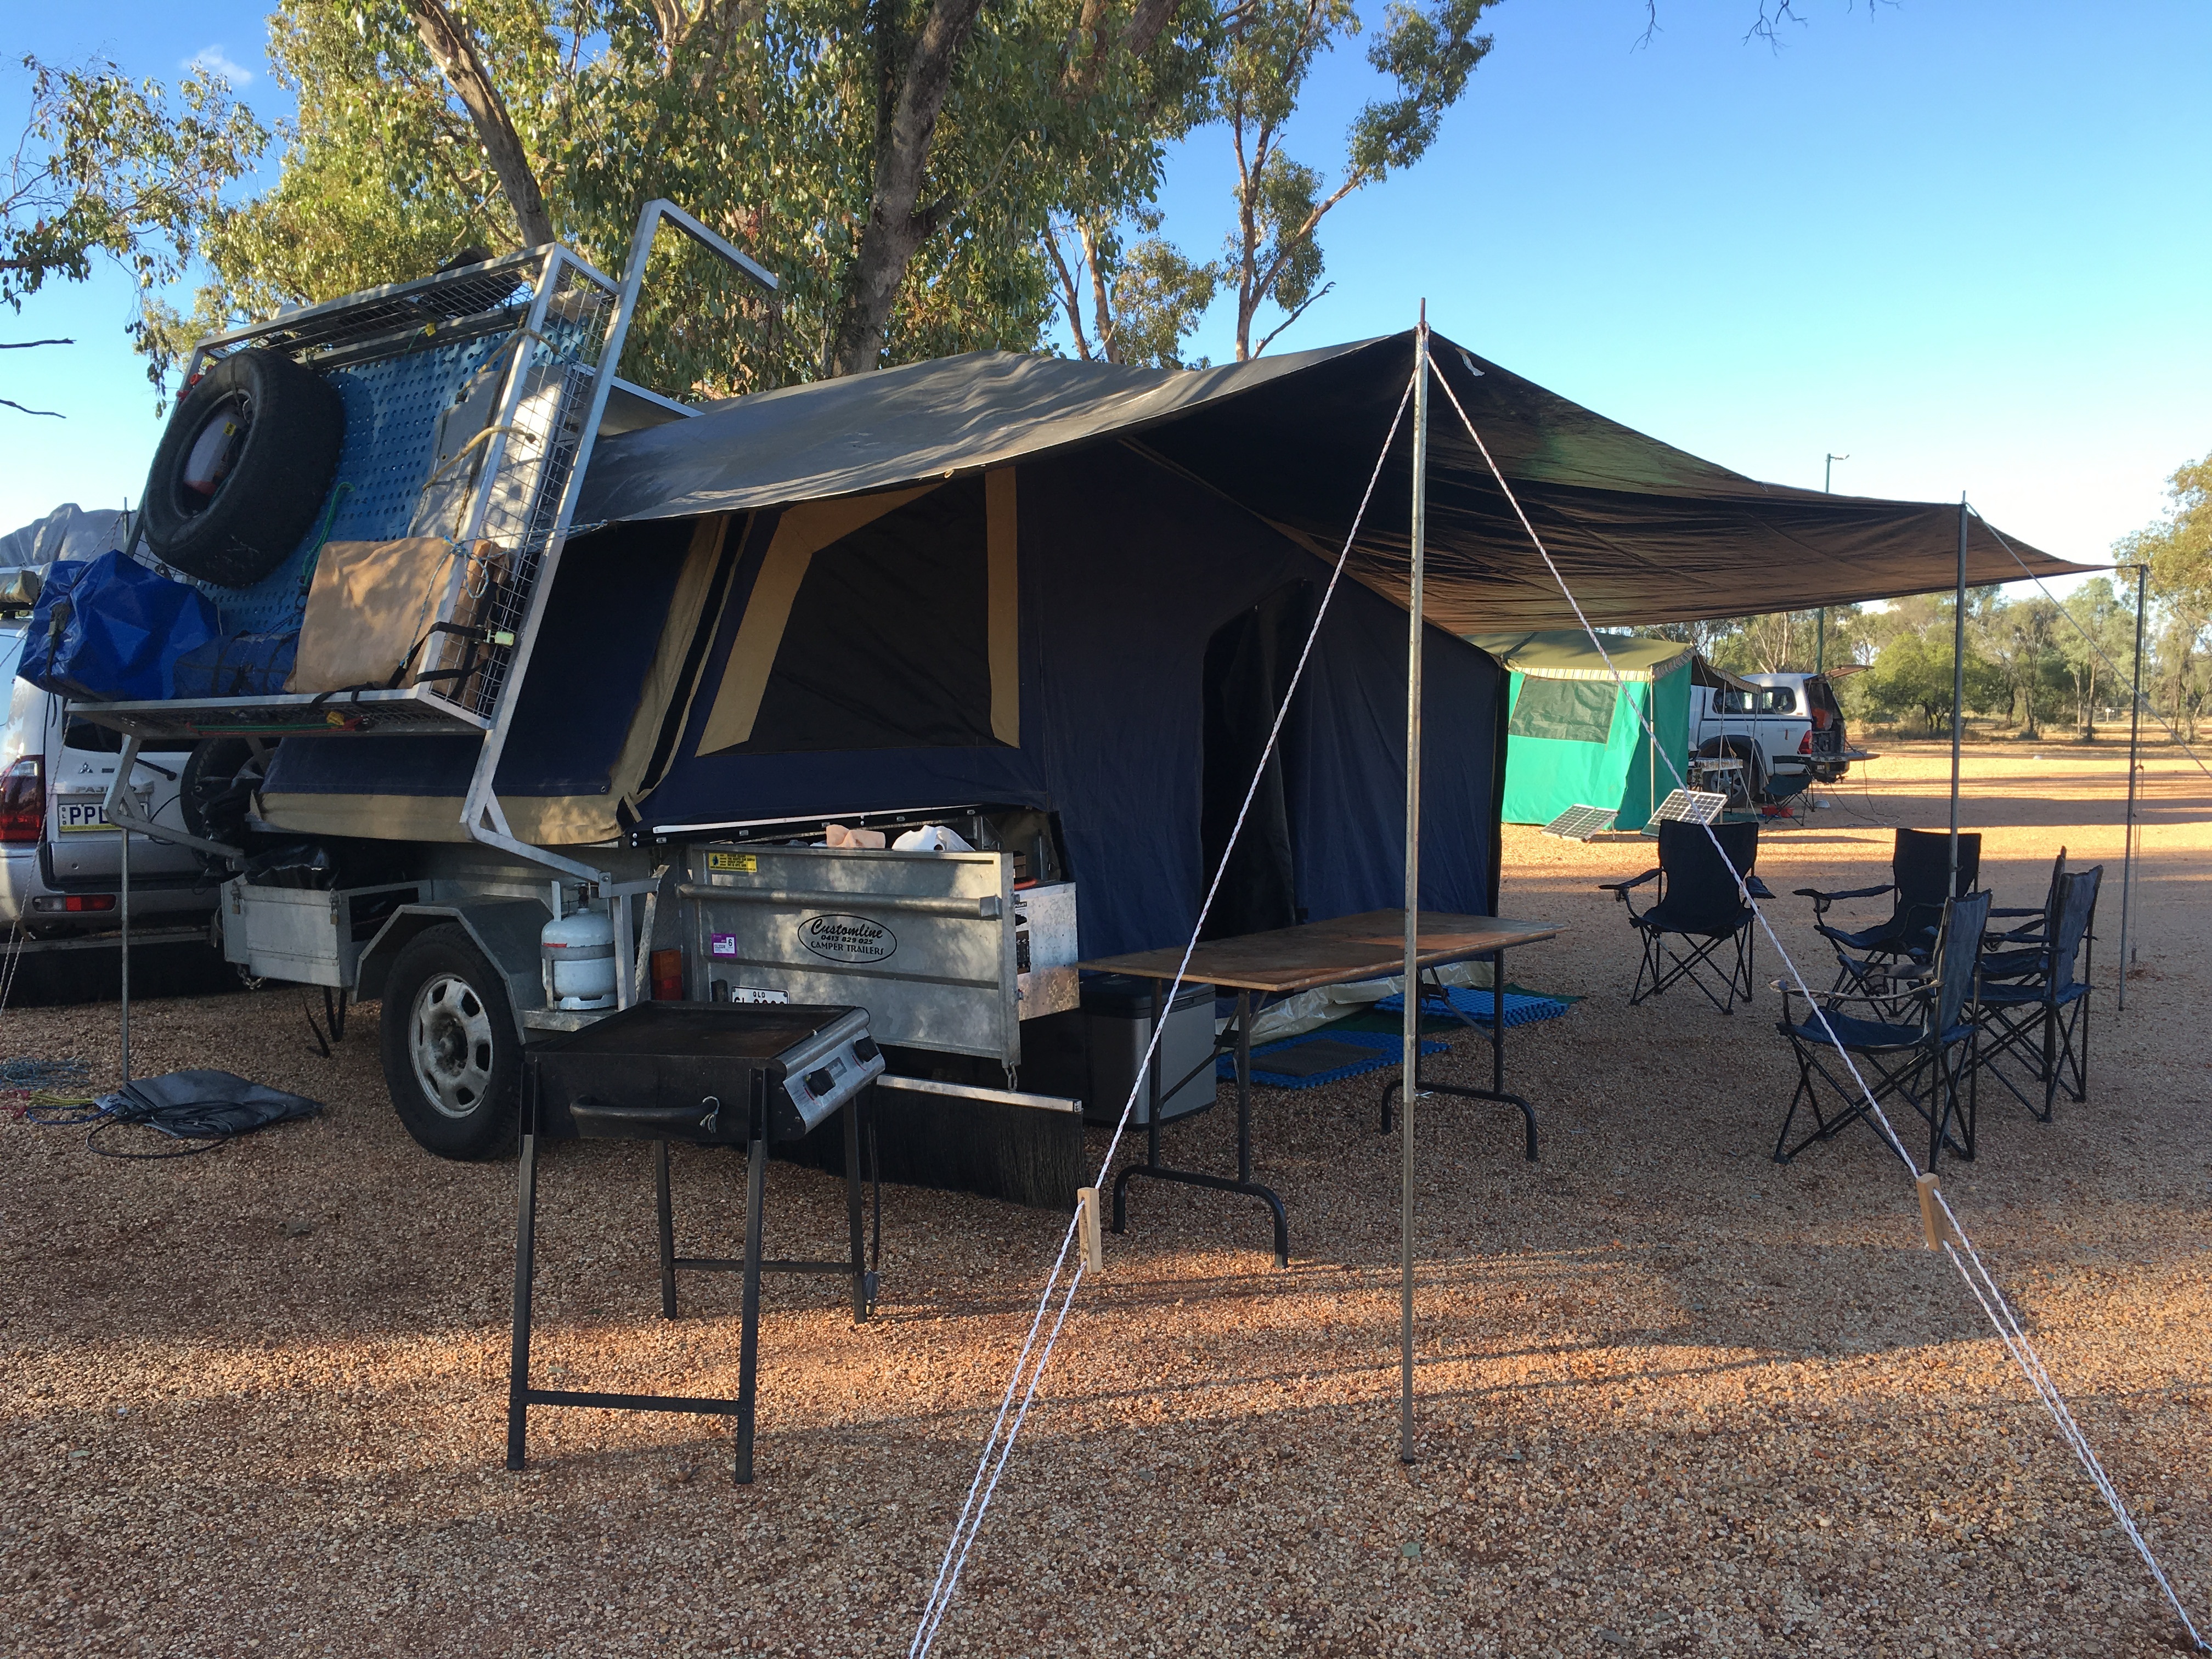
nature, adventure, vacation, travel, recreation, vehicle, holiday, camping, tent, outdoors, camper, camp, campsite, campground, camping tent, camping trailer, summer camp, outdoor recreation